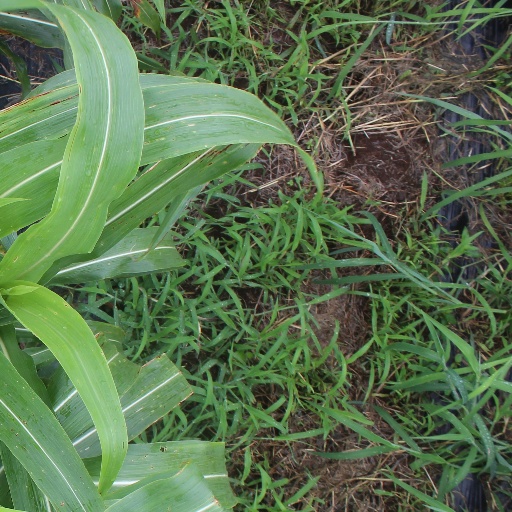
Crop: sorghum